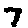
Label: 7